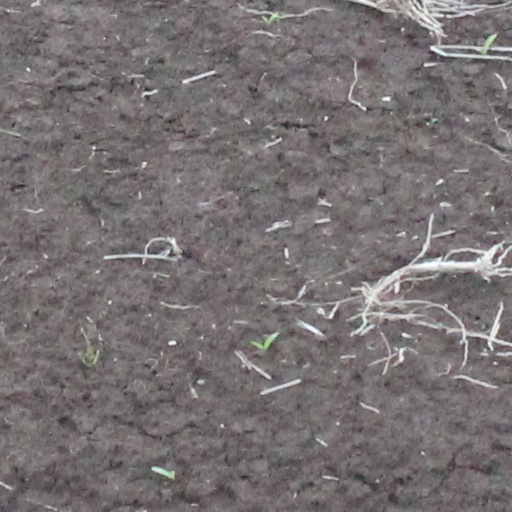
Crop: wheat